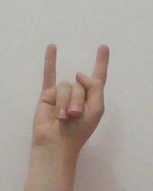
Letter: la